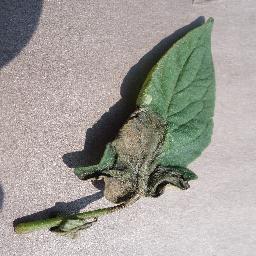
Label: Tomato___Late_blight